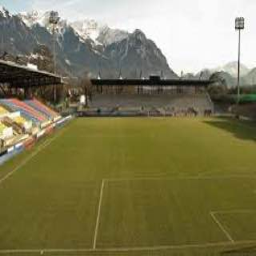
Rheinpark Stadium